List of Top Country Albums number ones of 2019

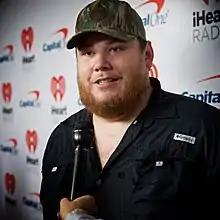
Luke Combs dominated the top of the chart in 2019, spending a total of 34 weeks at number one with three albums. No other act spent more than one week in the top spot.

Top Country Albums is a chart that ranks the top-performing country music albums in the United States, published by "Billboard". In 2019, 21 different albums topped the chart, based on multi-metric consumption, blending traditional album sales, track equivalent albums, and streaming equivalent albums.